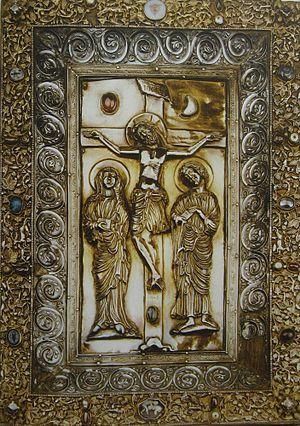
L'histoire de la Wallonie peut être divisée en trois chapitres :
Le trésor d'Hugo d'Oignies est un ensemble de chefs-d'œuvre principalement d'orfèvrerie créé au XIIIᵉ siècle par l'atelier d'Hugo d'Oignies et conservé au Musée Provincial des Arts ancien du namurois - Trésor d'Oignies à Namur.
L'évangéliaire est un livre liturgique du christianisme qui contient la totalité ou une partie des Évangiles lus lors des célébrations liturgiques. Plusieurs variantes existent selon les différentes confessions chrétiennes.
L’Art mosan, art roman d'influence carolingienne et ottonienne s'est développé dans la vallée de la Meuse, du XIᵉ au XIIIᵉ siècles. La région mosane correspond aux frontières de l'ancien diocèse de Liège qui s'étendait en grande partie dans le territoire de l'actuelle Wallonie.